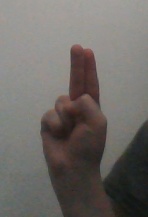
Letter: taa